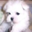
Label: dog